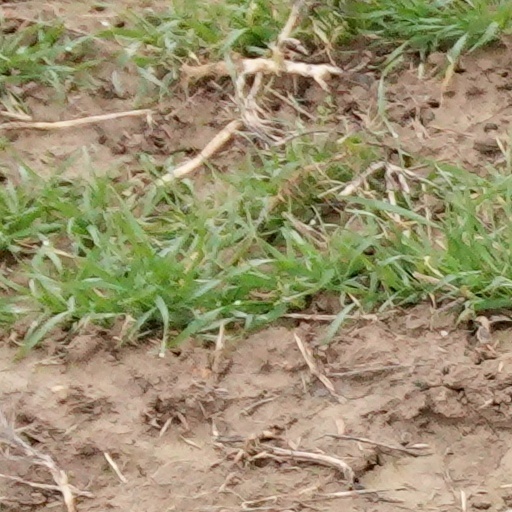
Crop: wheat